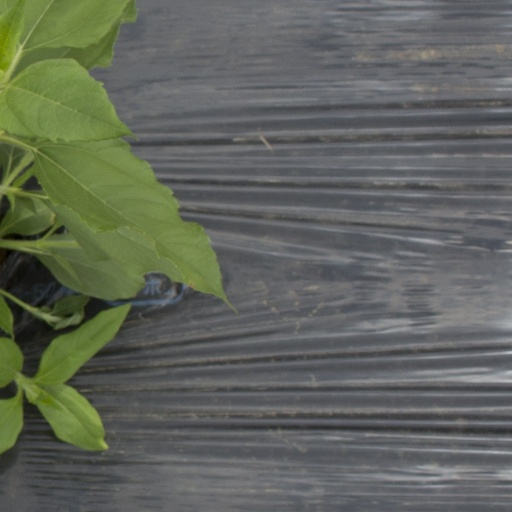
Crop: Jerusalem artichoke